Machiliwale Shah

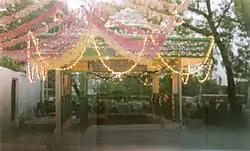

He died on 8 September 1932. His tomb is situated at Elahi Chaman, besides Masjid-E-Elahi, Kachiguda in Hyderabad.